Ommoy

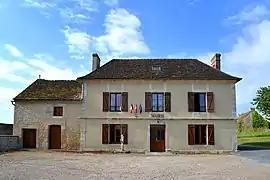
The town hall in Ommoy

Ommoy is a commune in the Orne department in north-western France.